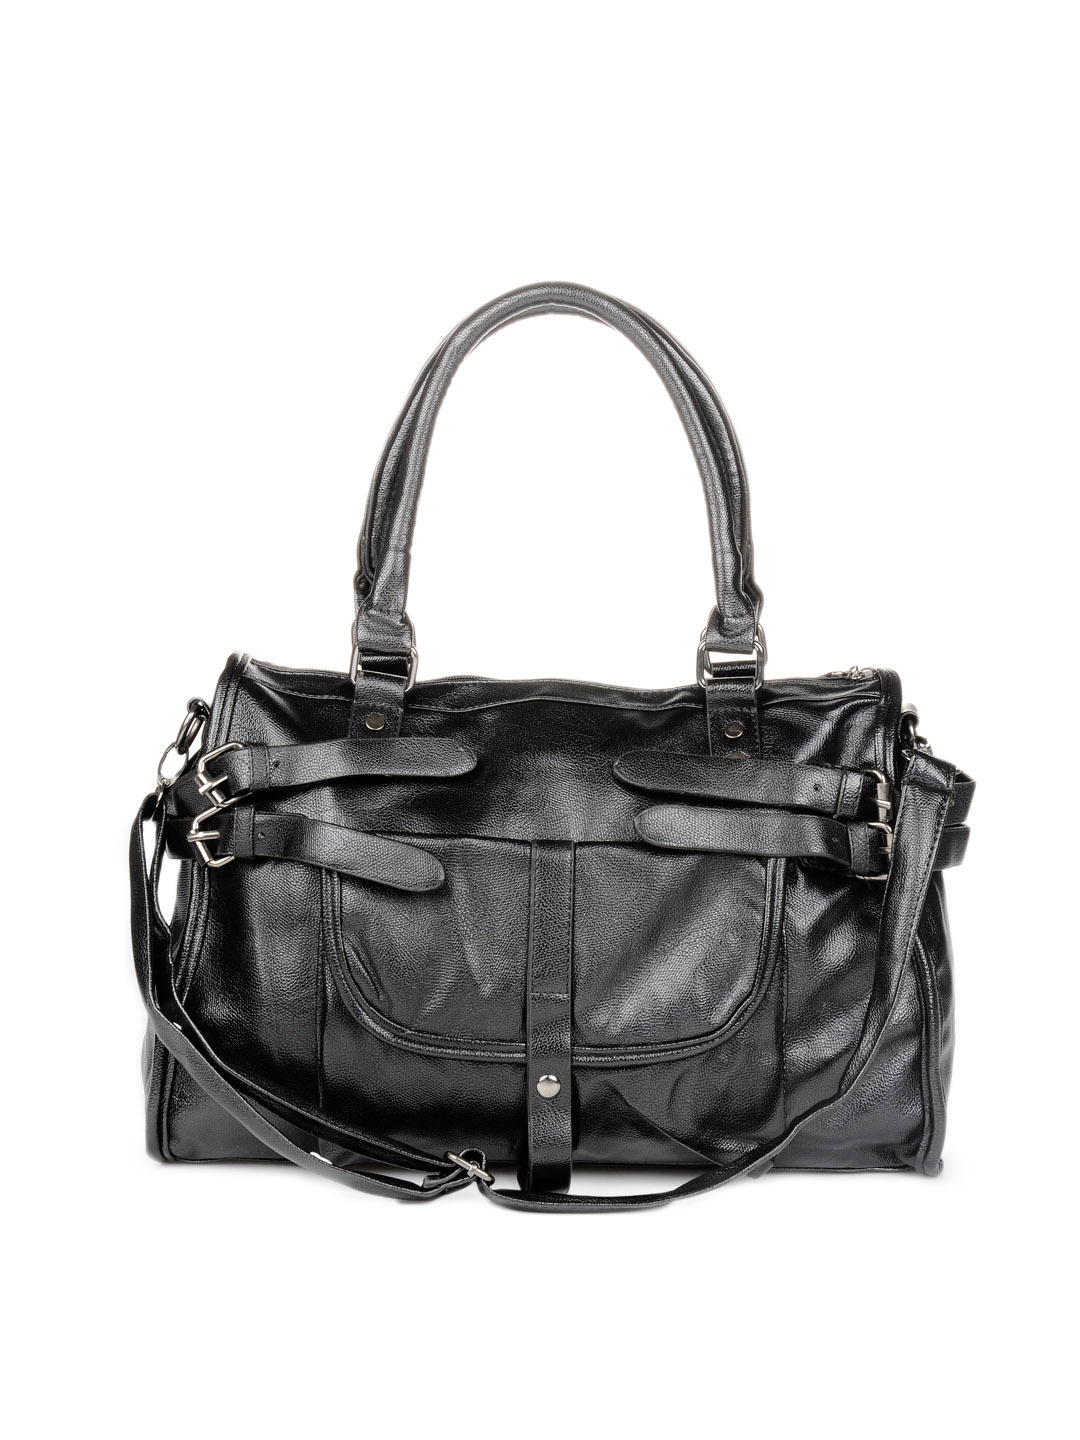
Kiara Women Black Handbag
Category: Accessories / Bags / Handbags
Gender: Women
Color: Black
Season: Summer 2012
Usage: Casual